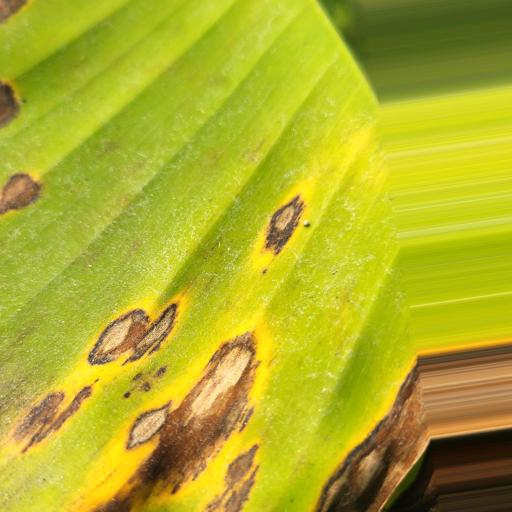
Label: yellow_sigatoka